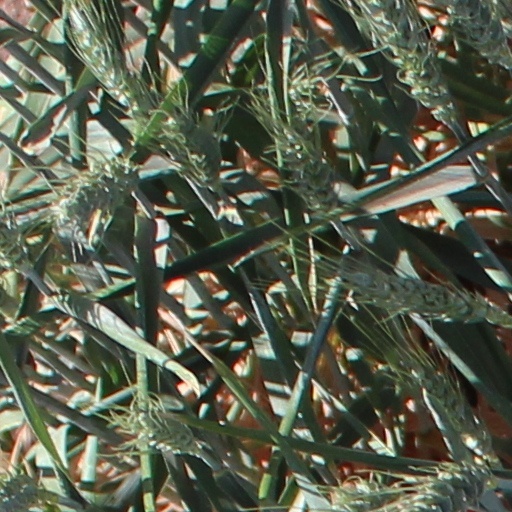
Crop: wheat